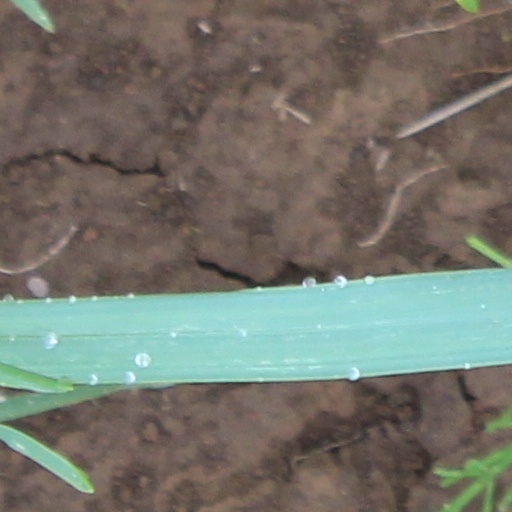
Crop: wheat